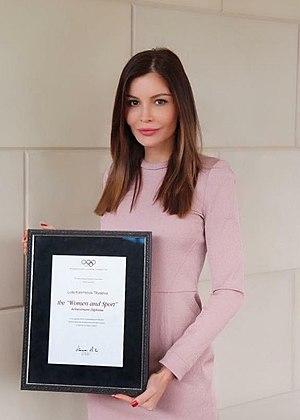
Lola Karimova-Tillyaeva est née en 1978 a Tachkent, dans la capitale Ouzbèke. Elle a obtenu une licence et une maîtrise en droit international à l’Université de l’économie mondiale et de la diplomatie de Tachkent, puis un doctorat en psychologie à l’Université d’État de Tachkent. Elle a été l’ambassadrice de l’Ouzbékistan auprès de l’UNESCO de 2008 à 2018. Mme Karimova-Tillyaeva dirige trois grandes organisations caritatives en Ouzbékistan et est reconnue pour son rôle clé dans la promotion de l’éducation et du sport ainsi que dans la défense des droits des orphelins et des enfants handicapés en Ouzbékistan.
Lola Karimova-Tillyaeva, ou Lola Tillyaeva, est une diplomate, philanthrope, femme d'affaires et dirigeante sportive ouzbèke, née Lola Karimova le 3 juillet 1978 à Tachkent.